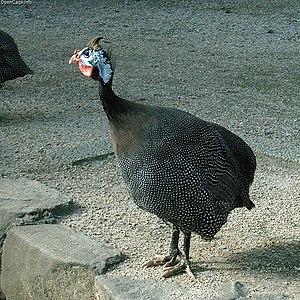
La Pintade de Numidie, aussi appelée pintade commune, pintade mitrée ou pintade sauvage, est une espèce d'oiseaux de la famille des Numididae, l'unique représentante du genre Numida.